Hilarius Gilges

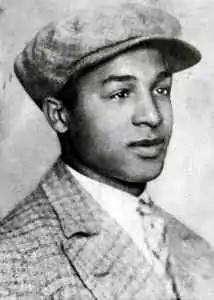
Hilarius Gilges

Hilarius Gilges (28 April 1909 – 20 June 1933) was a German actor, dancer and communist political activist. He was murdered at the age of 24 by the Nazi party.